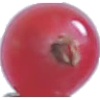
Label: redcurrant